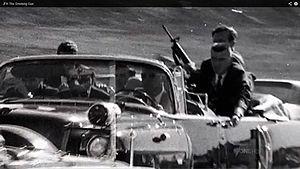
Photographie montrant la présence d'un fusil AR-15 dans les mains de Georges W. Hickey juste après le coup mortel qui atteint J.F. Kennedy à la tête le 22 novembre 1963